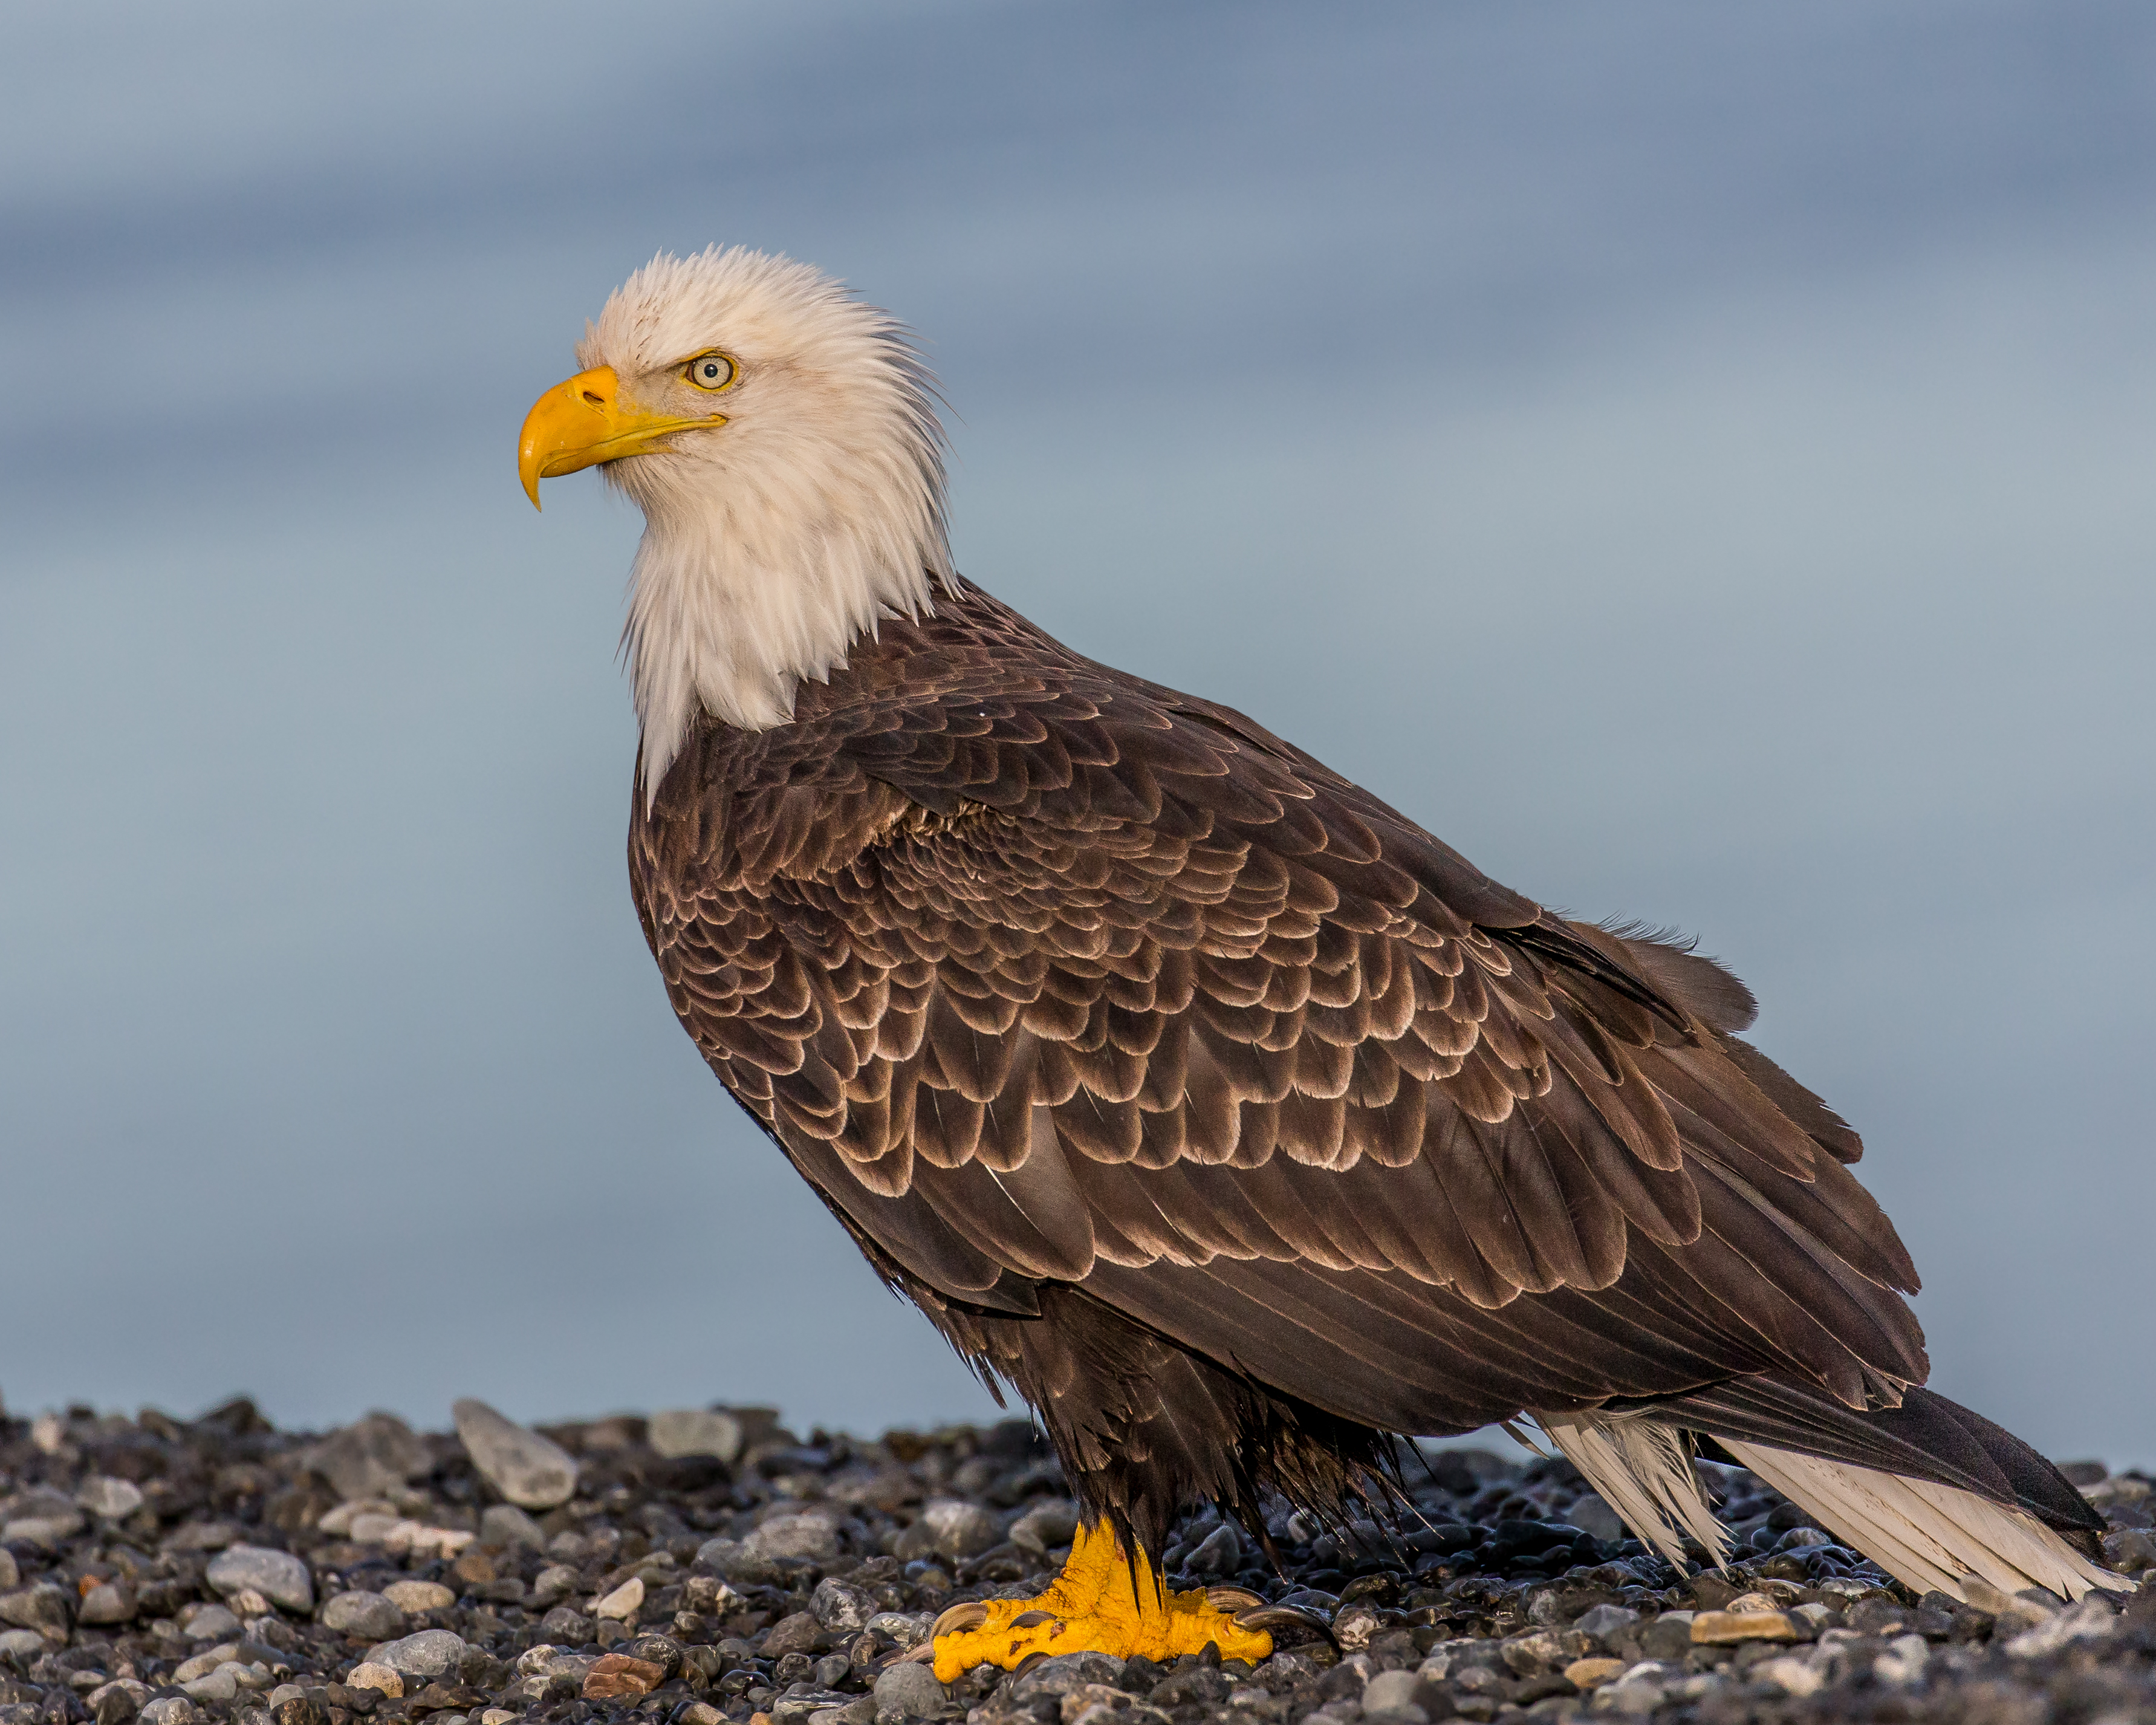
beach, bird, wing, explore, wildlife, standing, beak, eagle, closeup, fauna, bird of prey, bald eagle, vertebrate, explored, detailed, alaska, falcon, buzzard, kachemakbay, andymorffew, morffew, naturethroughthelens, baldeagle, accipitriformes